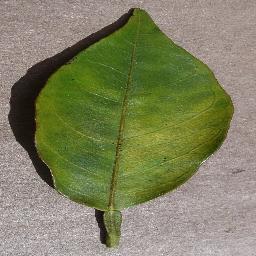
Label: Orange___Haunglongbing_(Citrus_greening)